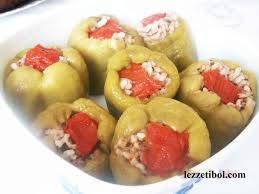
Yemek: biber_dolmasi